Luke Cage season 1

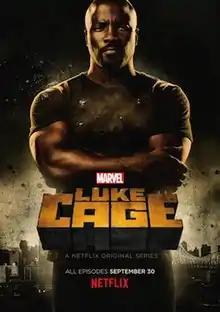
Promotional poster

The first season of the American streaming television series "Luke Cage", which is based on the Marvel Comics character of the same name, follows Luke Cage, a former convict with superhuman strength and unbreakable skin who fights crime in Harlem, New York. It is set in the Marvel Cinematic Universe (MCU), sharing continuity with the films and other television series of the franchise. The season was produced by Marvel Television in association with ABC Studios, with Cheo Hodari Coker serving as showrunner.